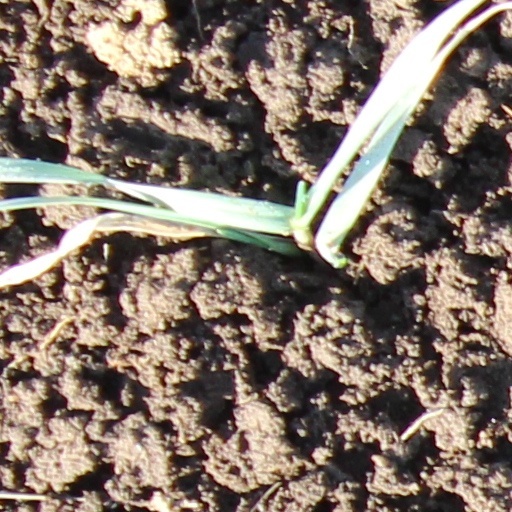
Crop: wheat